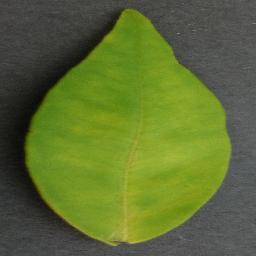
Label: Orange___Haunglongbing_(Citrus_greening)